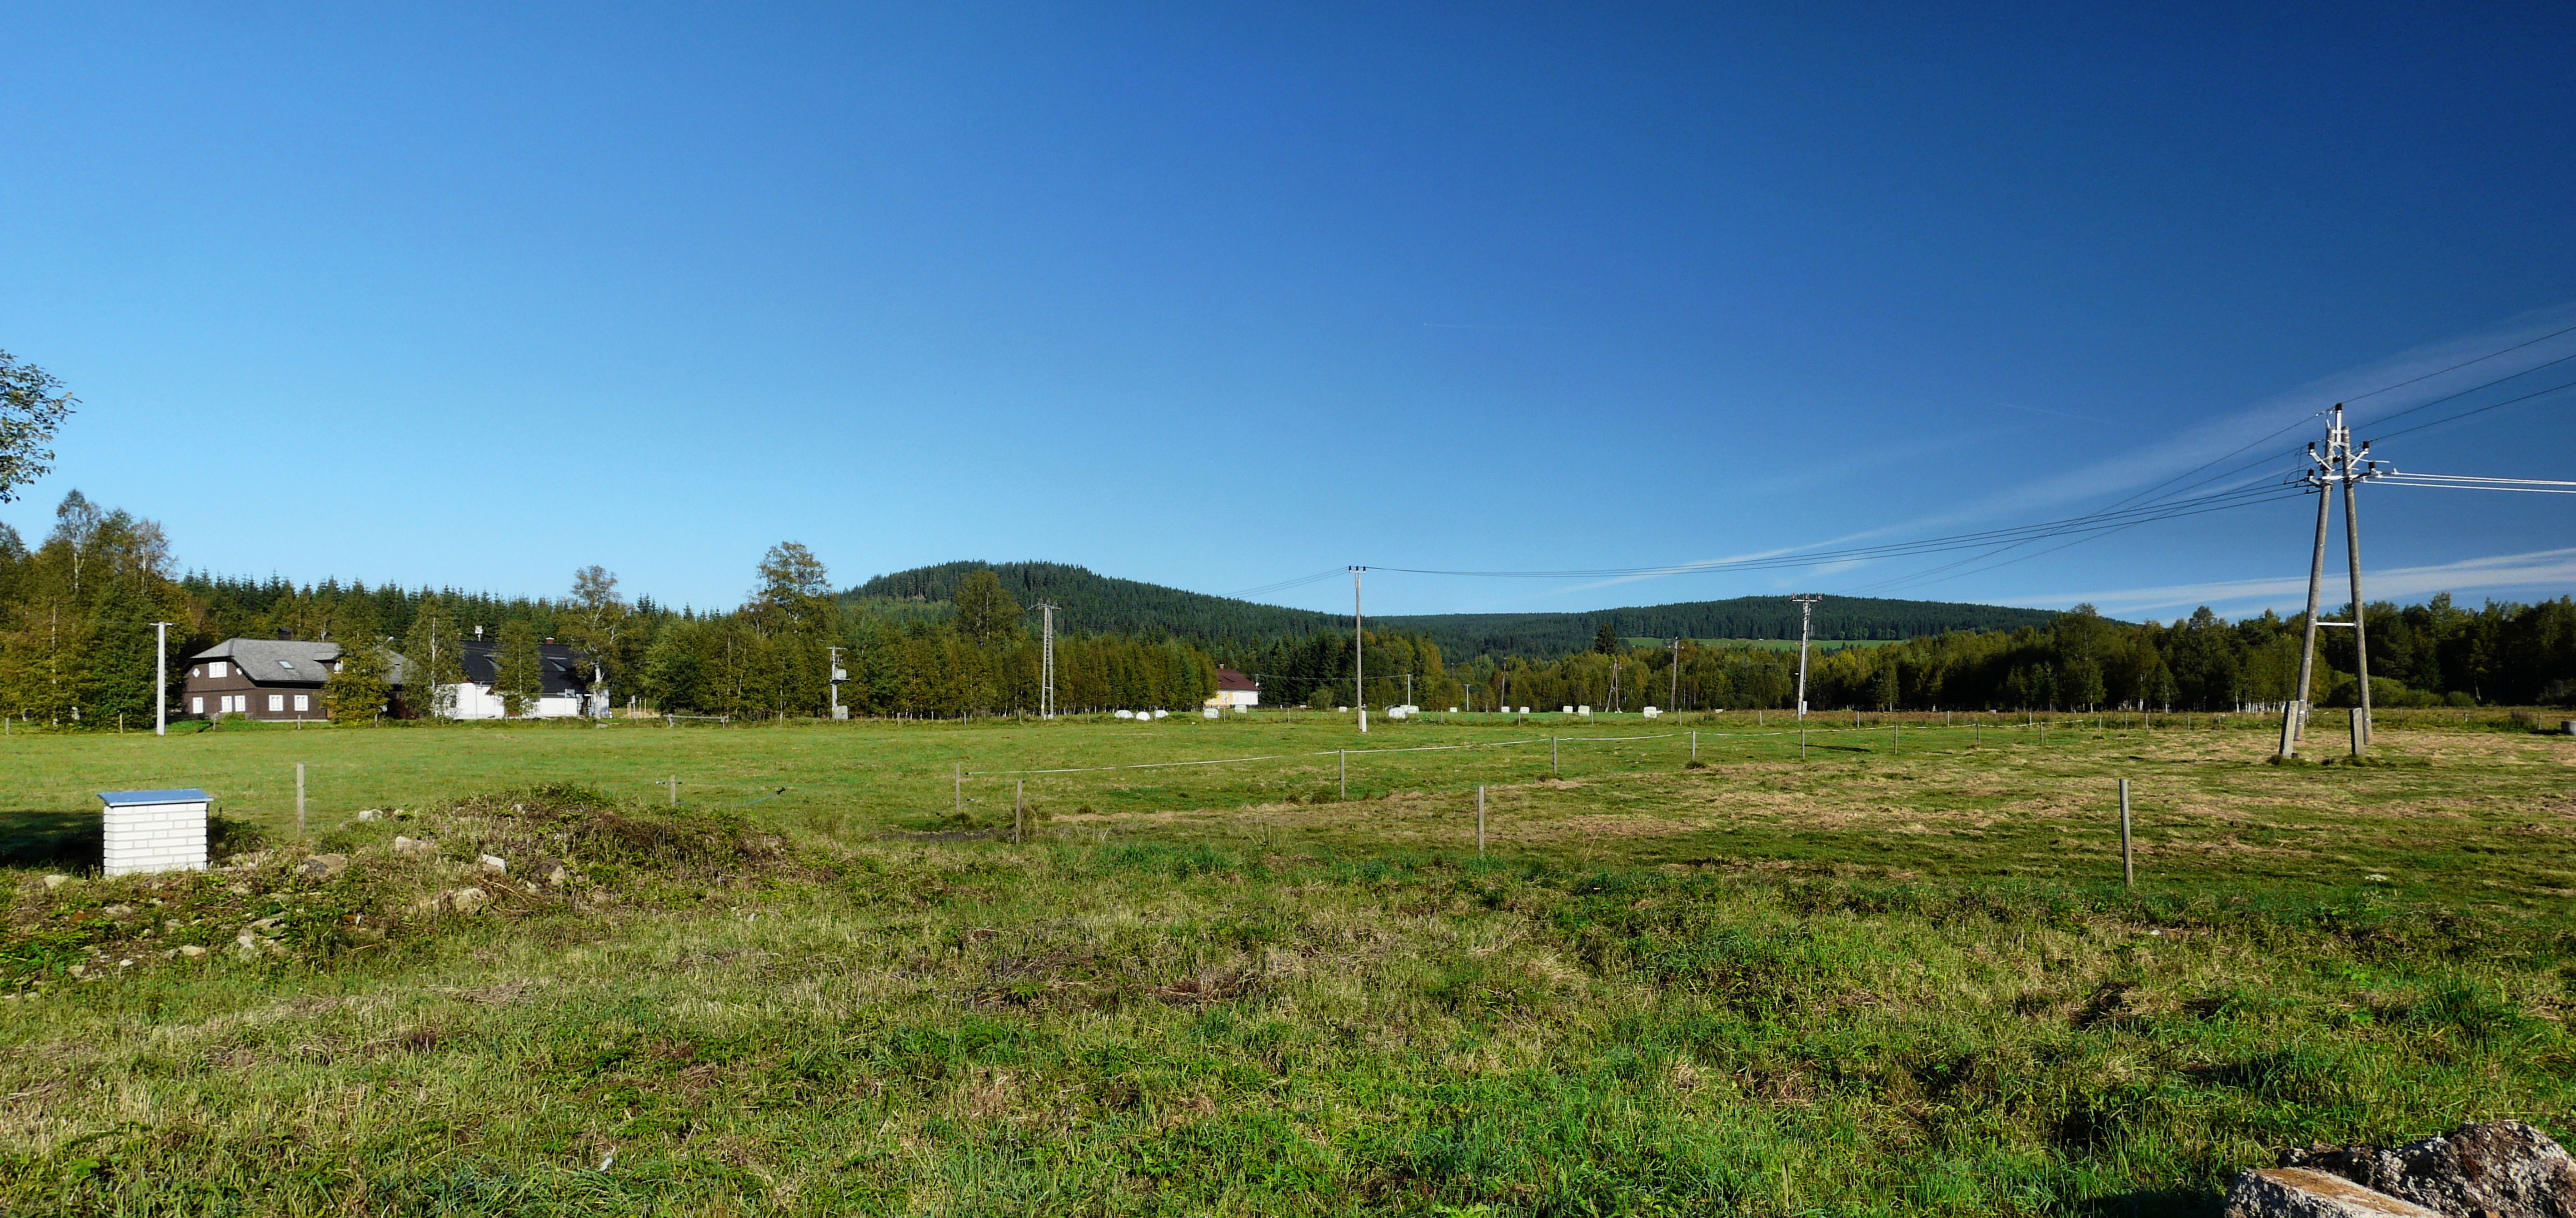
landscape, grass, structure, field, farm, lawn, meadow, prairie, wind, pasture, ranch, peace, tourism, plain, grassland, rural area, umava, sport venue, land lot